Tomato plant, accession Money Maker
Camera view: bottom (45 deg); turntable rotation: 210 degrees
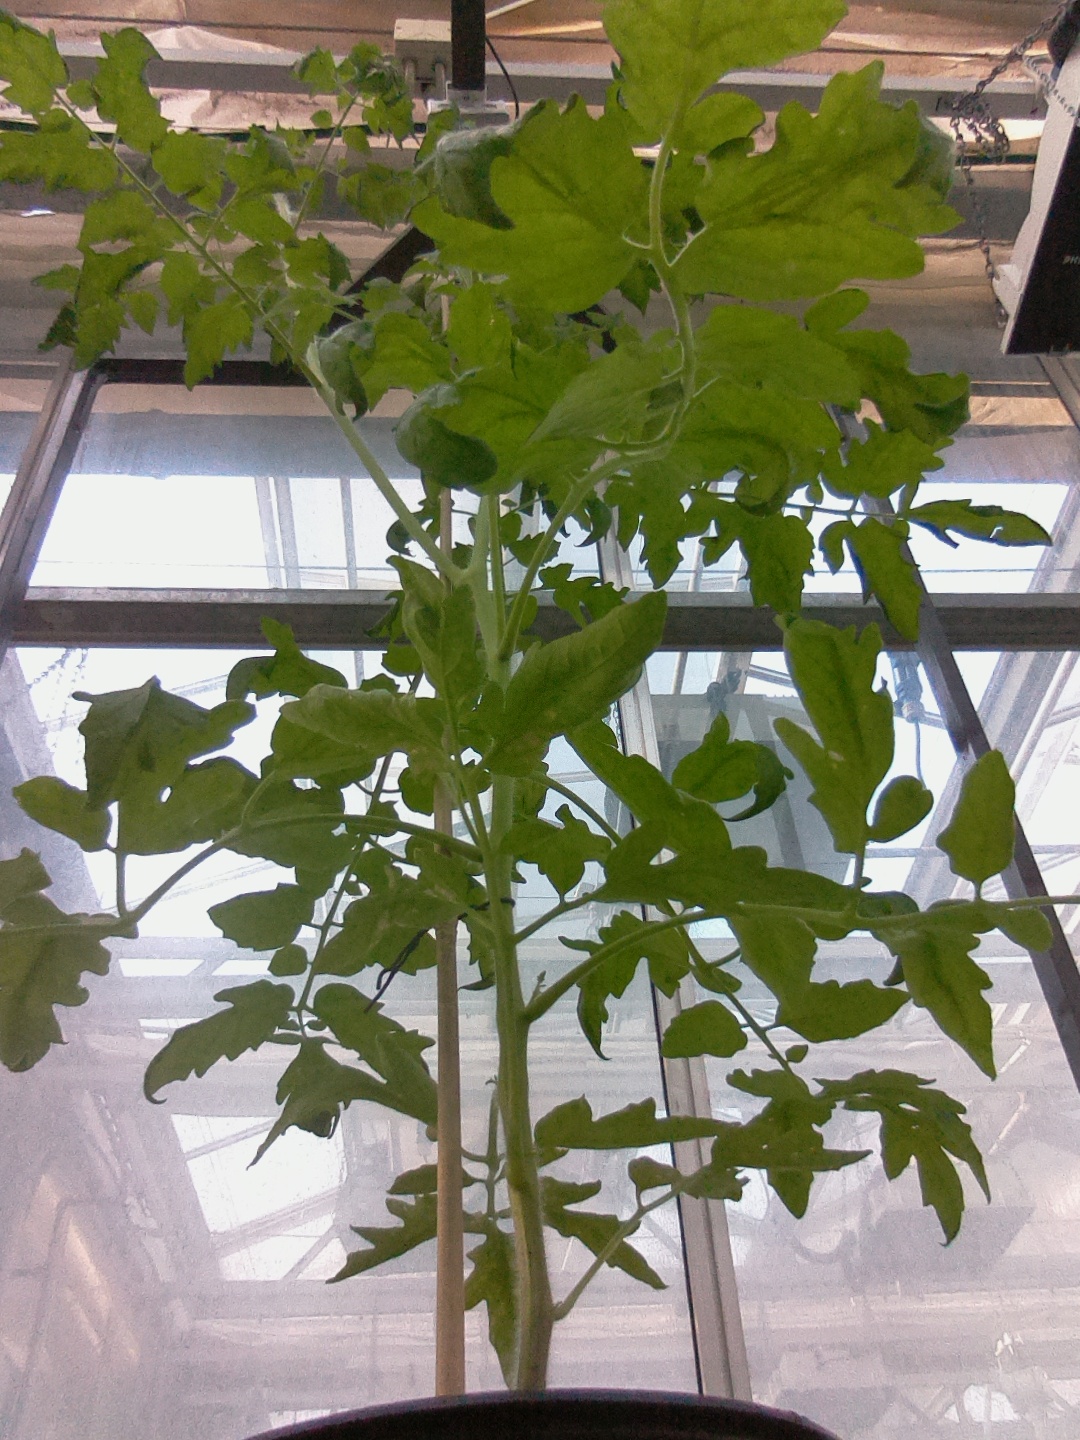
BBCH growth stage 70: Fruits at the main stem or branches visibles